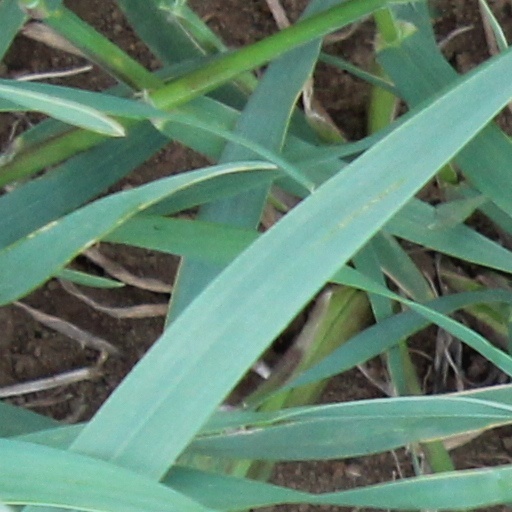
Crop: wheat